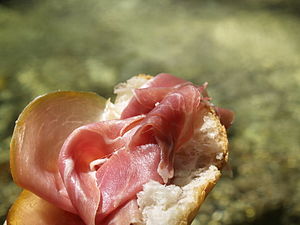
Skinke
Skiveskåret skinke på brød
Skinke er lår især fra svin eller fjerkræ. Skinke kan tilberedes på mange måder. I Danmark som glaseret svineskinke, flæskesteg, kogt skinke, spegeskinke, bayonneskinke m.m.